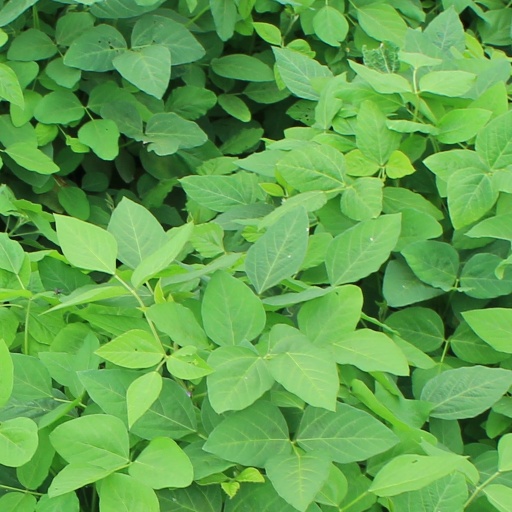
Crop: soybean